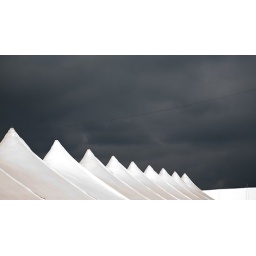
the sky turned black in the sunshine. Scottish Kennel Club show at Ingliston, May 2009